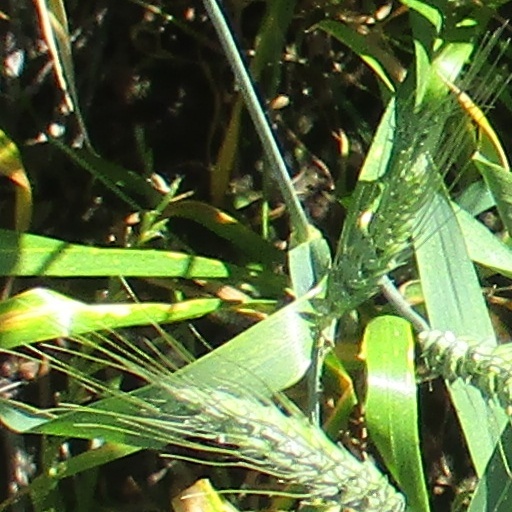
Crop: wheat